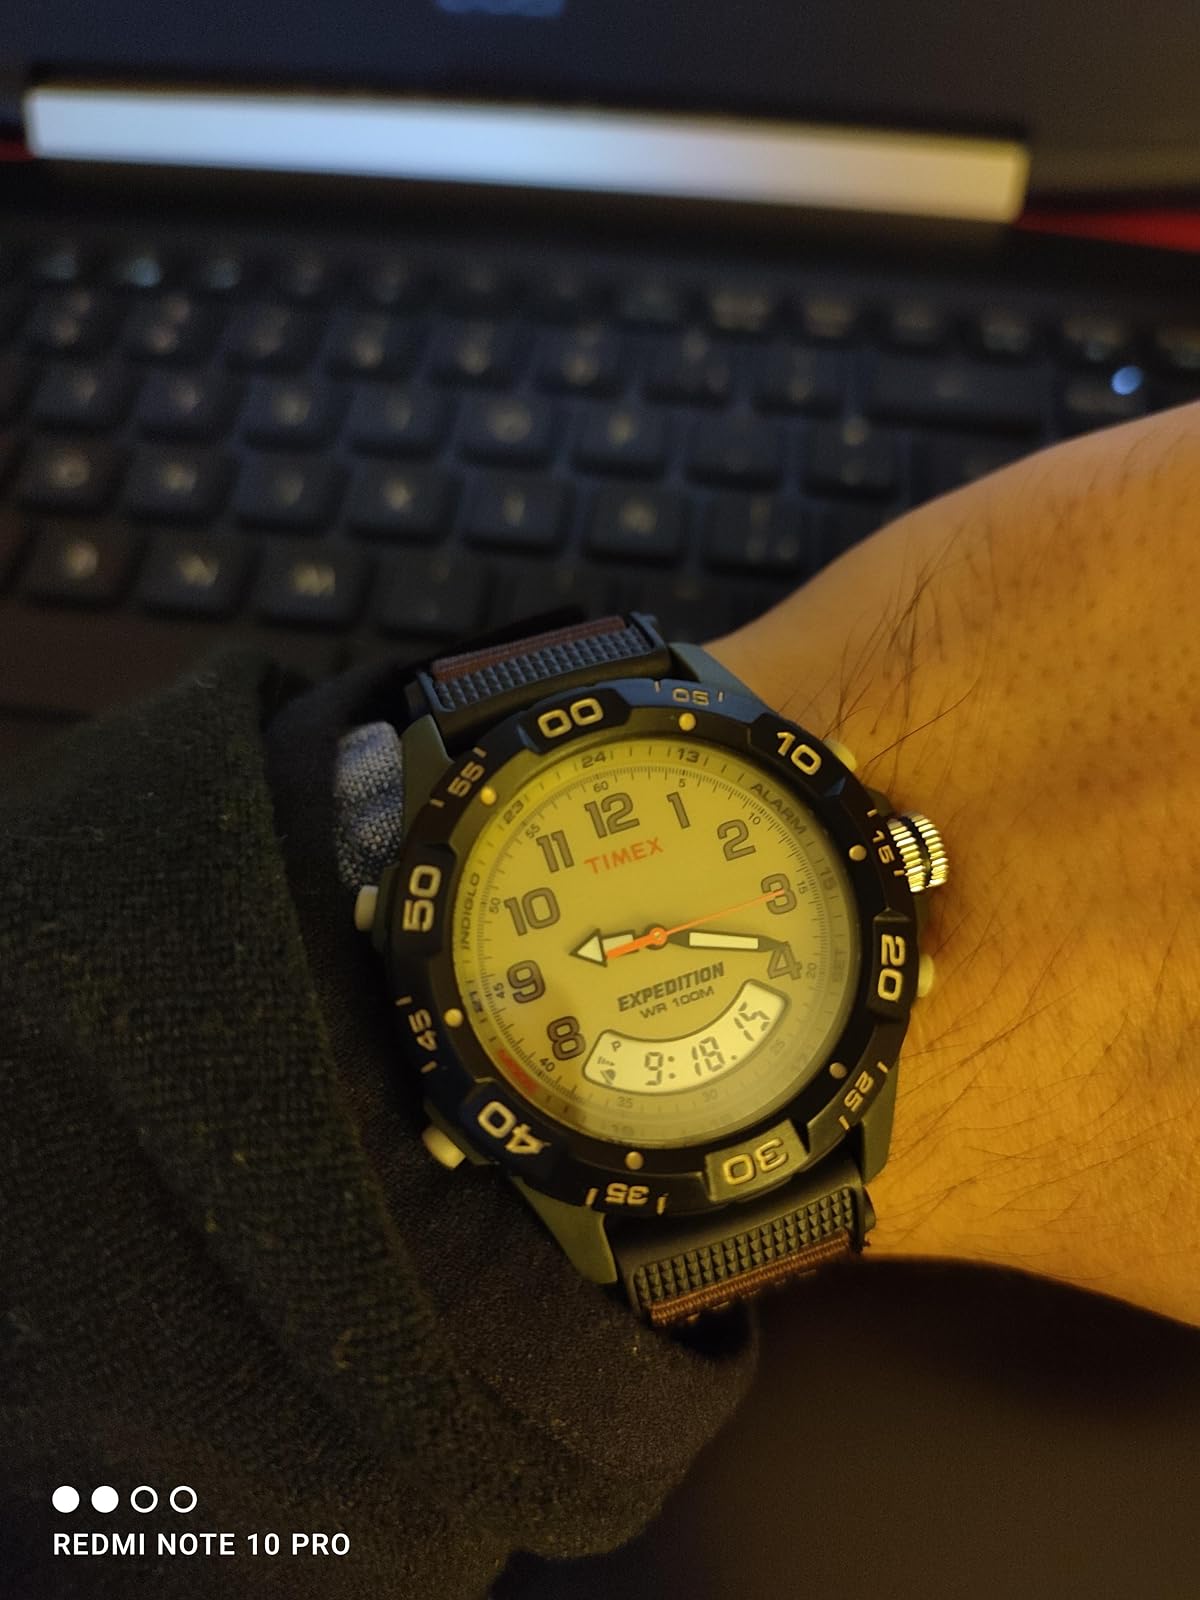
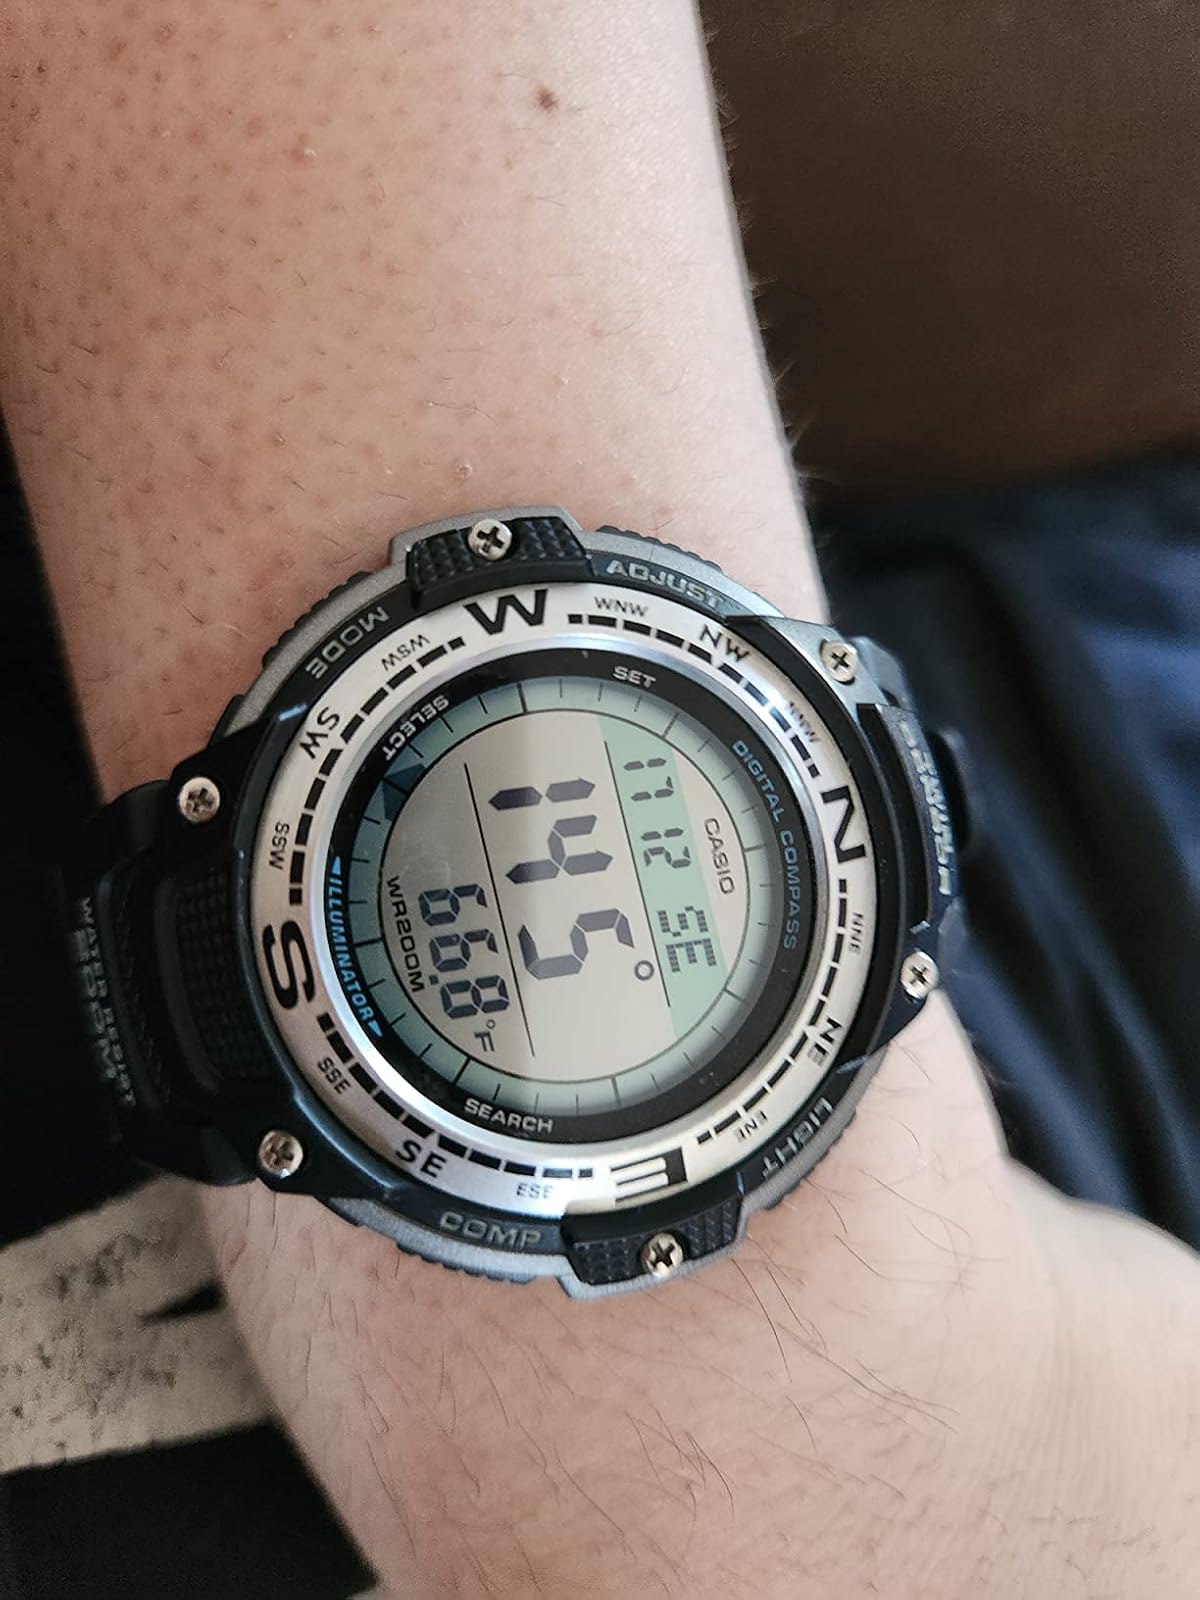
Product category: accessories_watch
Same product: no